Martin Winch

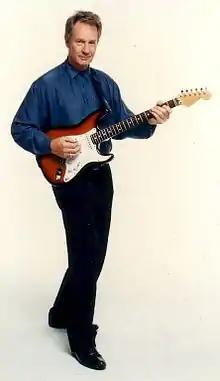
Martin Winch in 1997.

Martin Ronald Winch (28 February 1949 – 21 May 2011) was a New Zealand guitarist, composer and musician.